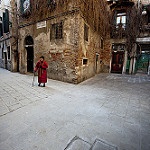
Label: street